Hawker Hurricane

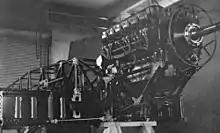
An early mock-up for the Hurricane's fuselage, showing side fuselage-mounted synchronised machine gun, like earlier British biplane fighters.

By the end of August 1935, work on the airframe had been completed at Hawker's Kingston upon Thames facility and the aircraft components were transported to Brooklands, Surrey, where Hawker had an assembly shed; the prototype was fully re-assembled on 23 October 1935. Ground testing and taxi trials took place over the following two weeks. On 6 November 1935 the prototype "K5083" took to the air for the first time at the hands of Hawker's chief test pilot, Flight Lieutenant George Bulman. Bulman was assisted by two other pilots in subsequent flight testing; Philip Lucas flew some of the experimental test flights, while John Hindmarsh conducted the firm's production flight trials. As completed, the prototype had been fitted with ballast to represent the aircraft's armament prior to the acceptance of the final multi-gun wing armament.